Croatian national costume

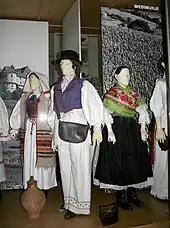
Dress from Međimurje

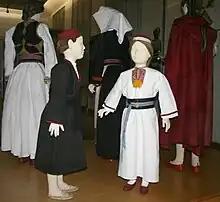
Dalmatian style

Međimurje, Zagorje and Zagreb are all located in the north, and are therefore influenced by the continental style. White garments are typical for the continental region, but each has its own decorative scarves, shawls, aprons, and jewellery. Red is the most popular color, especially in Zagorje, and the aprons and vests worn by the men and women are red with elaborate stitching and embroidery, mostly with gold thread. Women wear colorful shawls and kerchiefs which are usually red with flower designs. The second most popular color is black, which could have gold or white embroidery, or none at all.